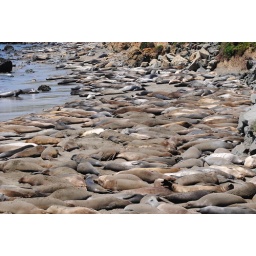
a thousand plus elephant seals on the beach near Hearst Castle in central California